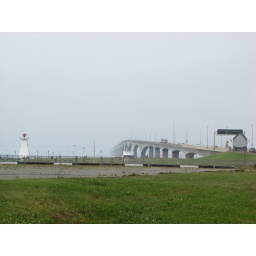
009 Prince Edward Island - Borden-Carleton - Confederation Bridge - Had to cross field for picture and zoom in